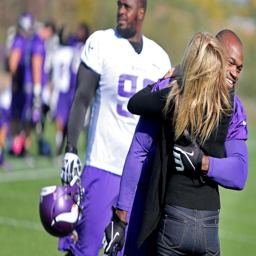
american football player received a hug from an unidentified person friday during practice .